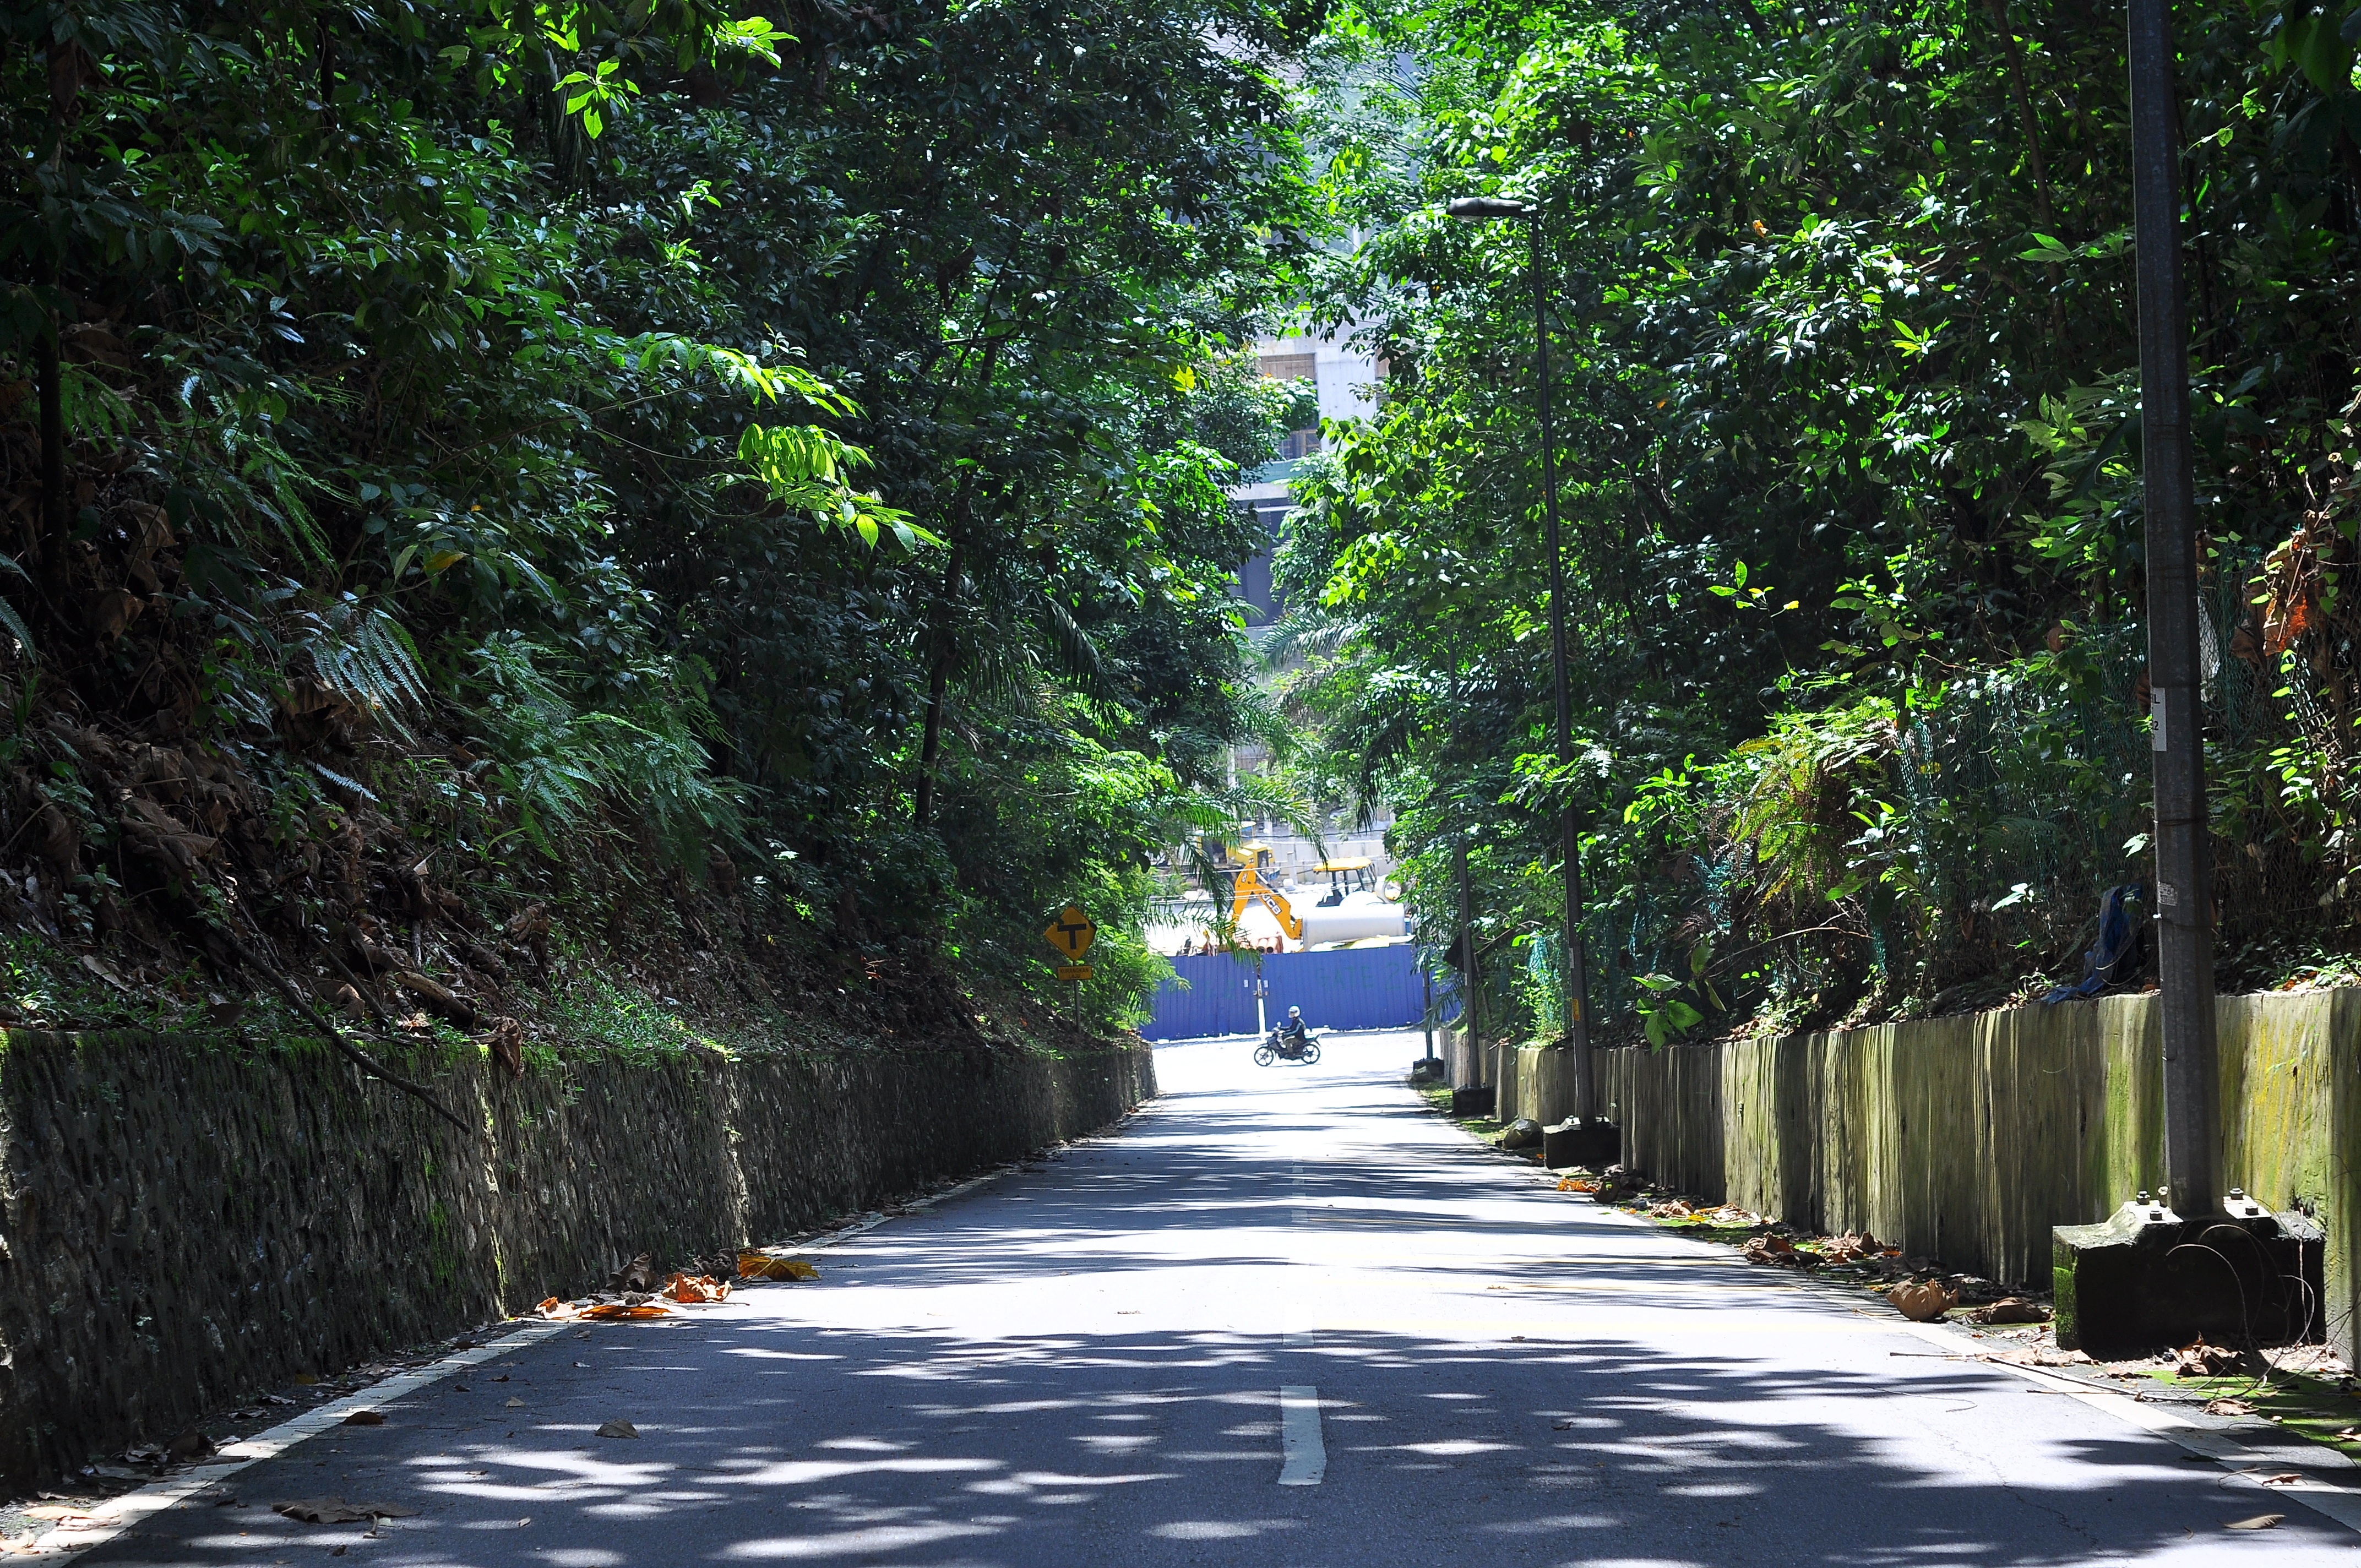
tree, forest, road, trail, sunlight, leaf, walkway, green, autumn, park, botany, garden, waterway, infrastructure, woodland, woody plant